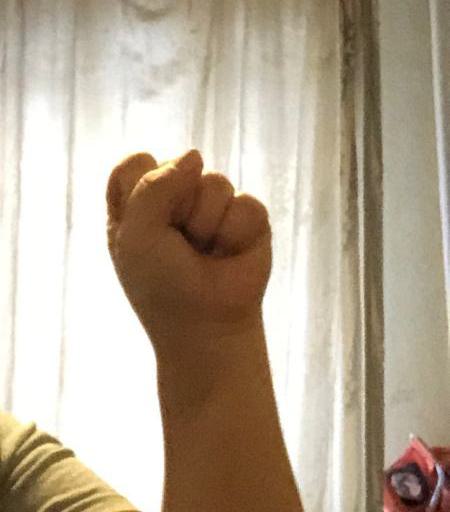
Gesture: fist